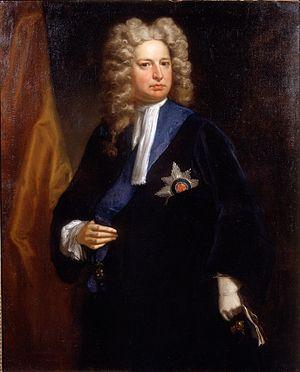
Robert Harley, 1ᵉʳ comte d'Oxford et comte Mortimer, est un homme politique anglais de l'époque de la fin de la Révolution financière britannique.
Les élections générales britanniques de 1713 se sont déroulées en Grande-Bretagne du 22 août au 12 novembre 1713. Ces élections sont remportées par le Parti tory.
Les élections générales britanniques de 1710 se sont déroulées en Grande-Bretagne du 2 octobre au 16 novembre 1710. Ces élections sont remportées par le Parti tory.